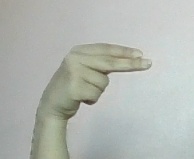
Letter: ain